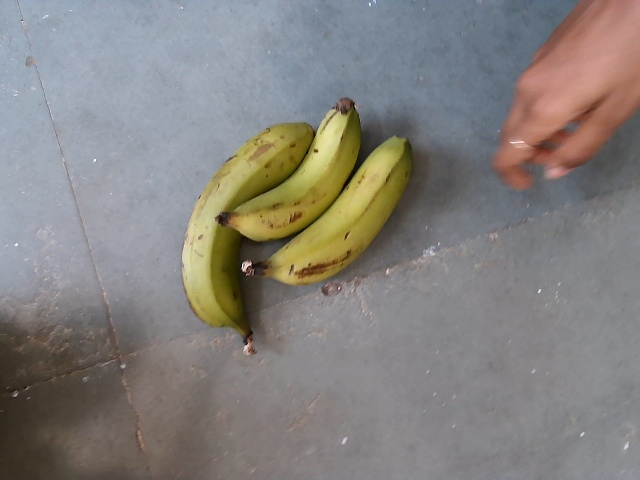
Label: Raw_Banana